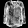
Label: Shirt